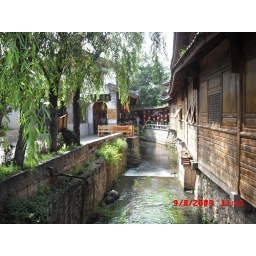
Clear streams in Lijiang. There are fish swimming in it - sometimes against the current. Pretty inspiring.